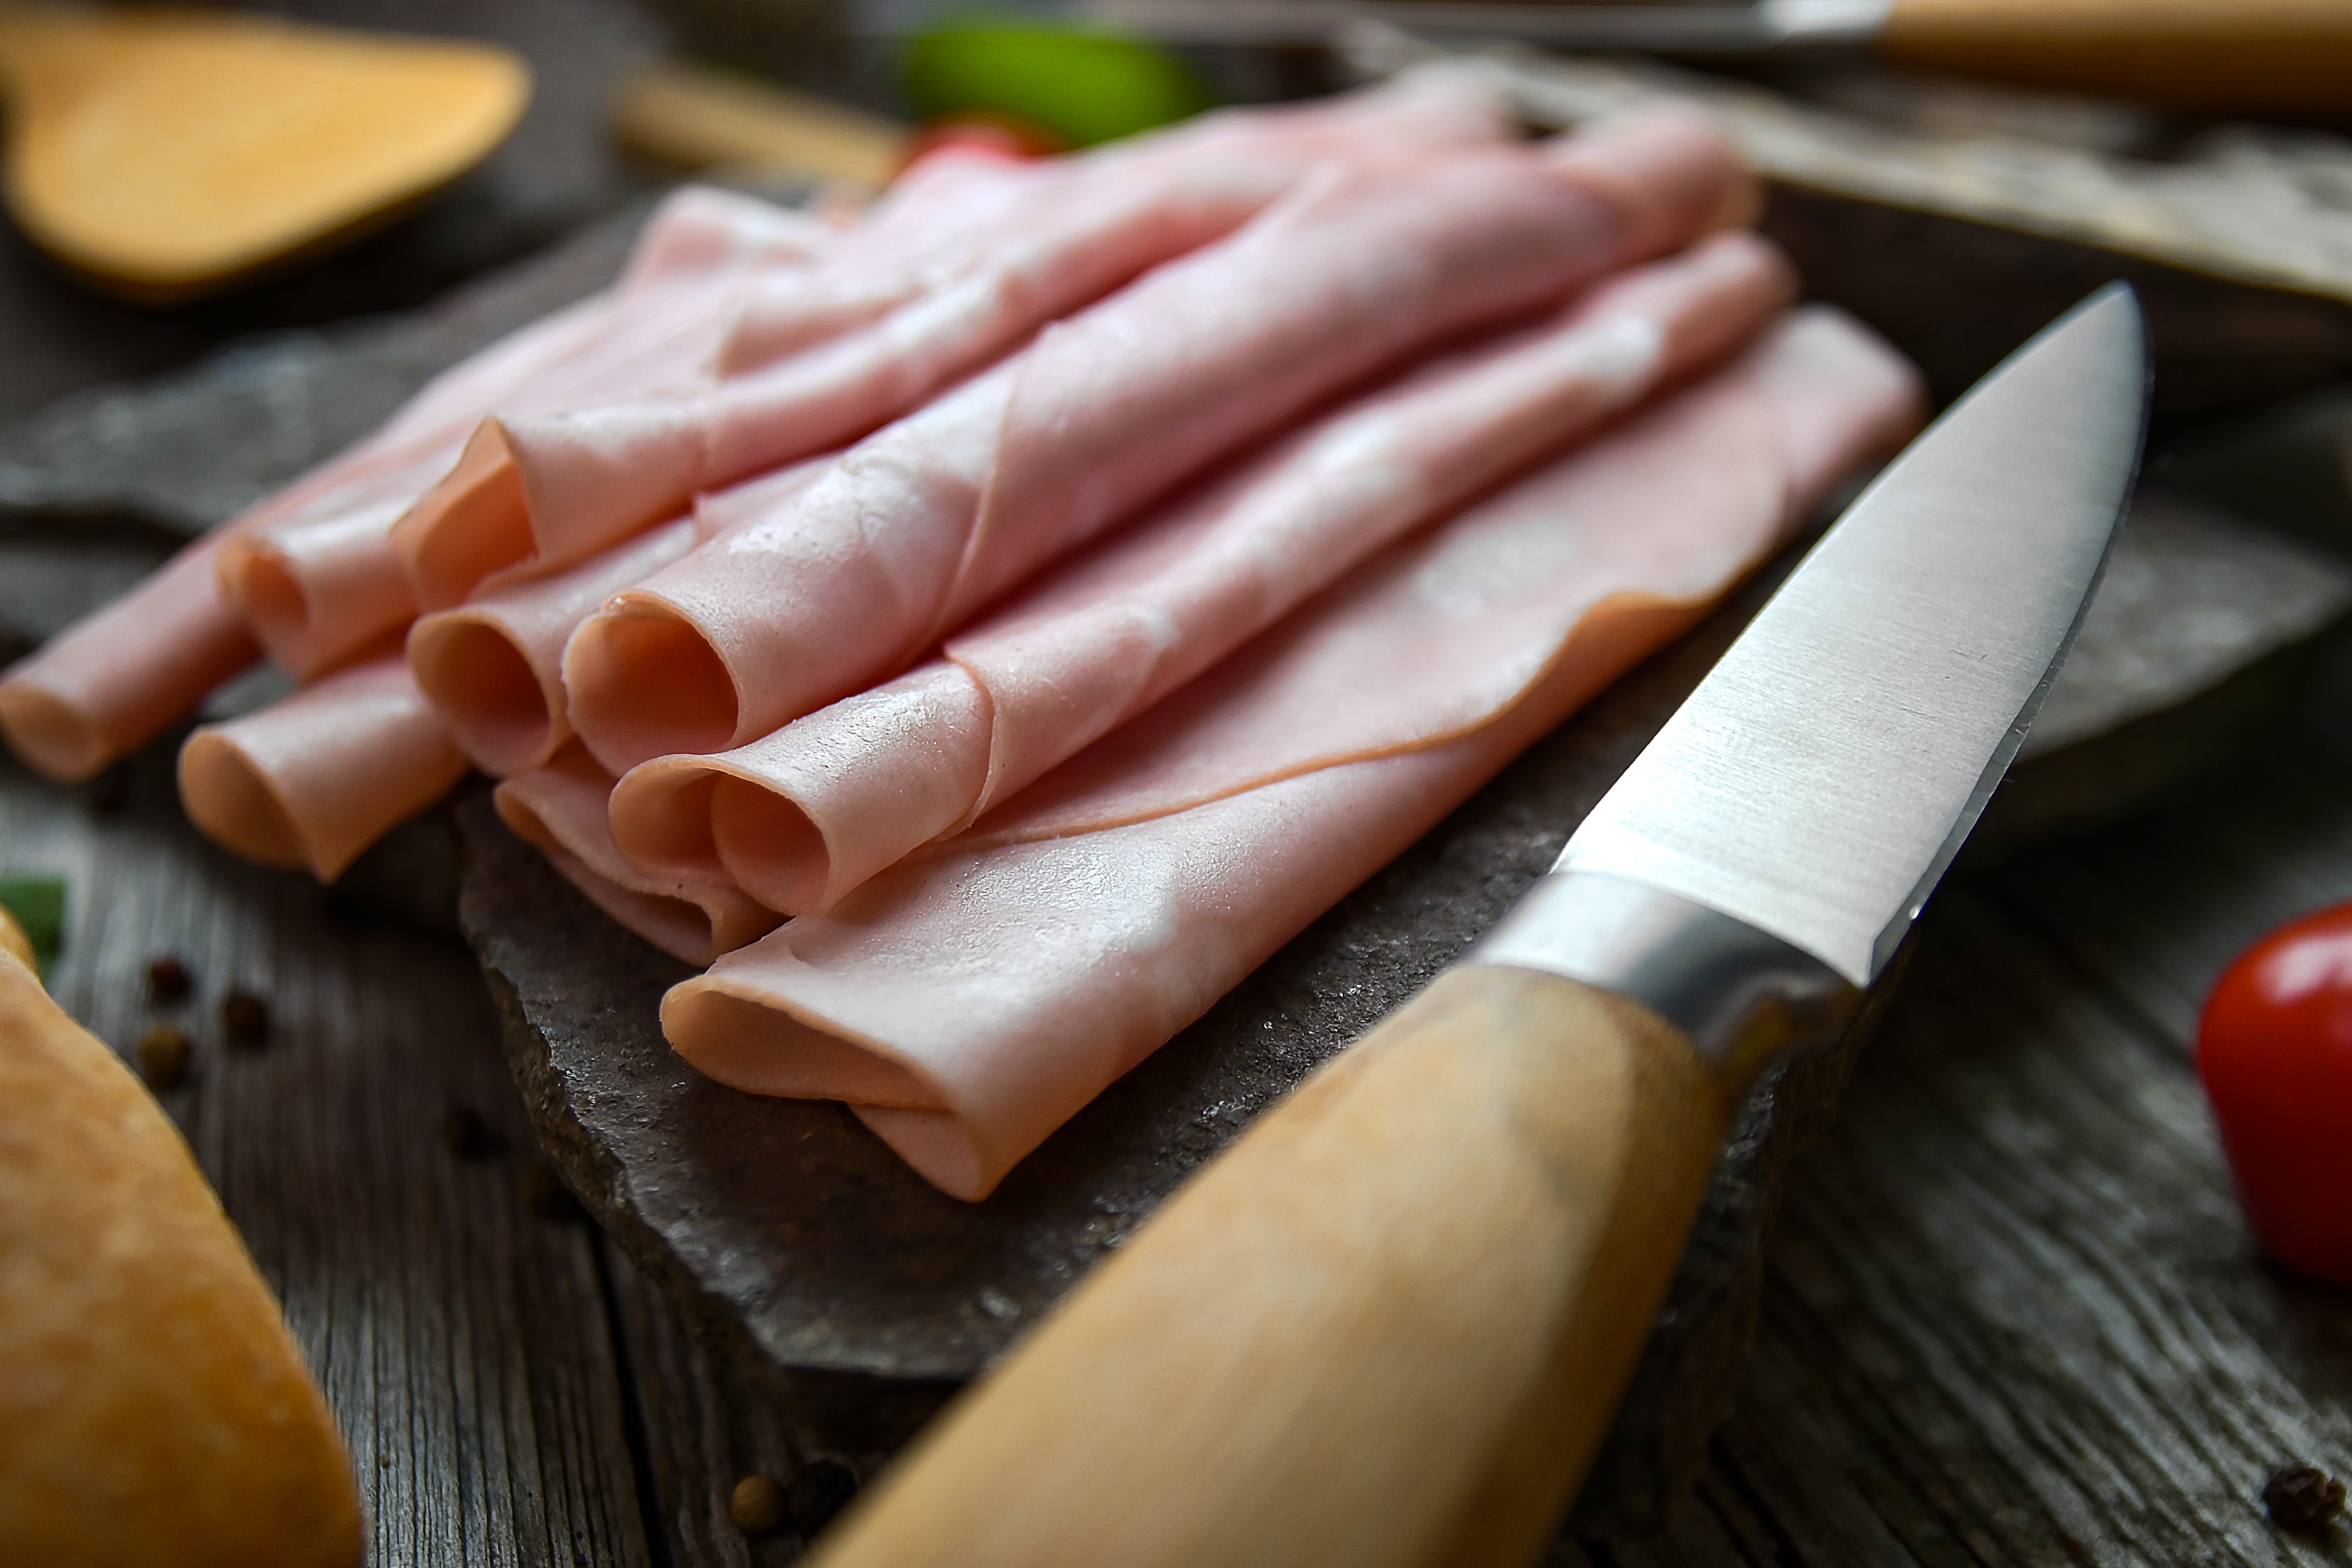
cold cuts, cooked, delicious, portion, folk, traditional, spicy, spiced, dish, eat, kitchen, food, meat, beef, barbecue, steak, grilled, pepper, meal, background, fillet, red, dinner, cut, cuisine, ingredient, ham, produce